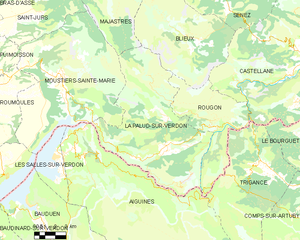
Carte des communes françaises: La Palud-sur-Verdon
La Palud-sur-Verdon est une commune française, située dans le département des Alpes-de-Haute-Provence en région Provence-Alpes-Côte d'Azur.